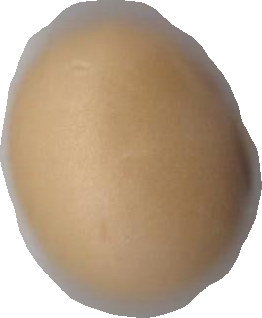
Variety: Dega